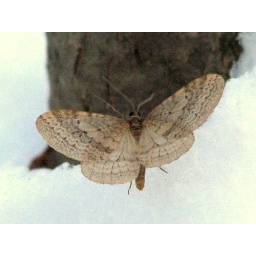
Bruce Spanworm moth (Operophtera bruceata) in Oak-Beech trees in the snow - Cheboygan co, MI